KWAM

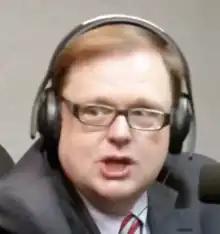
Memphis native Todd Starnes has owned KWAM since March 2020.

In February 1996, U.S. Radio announced it would purchase KWAM and the FM station, KJMS, from Rivers. This united the two stations with their principal competitors, WDIA (1070 AM) and WHRK (97.1 FM). One month later, U.S. Radio was purchased by Clear Channel Communications for $140 million.